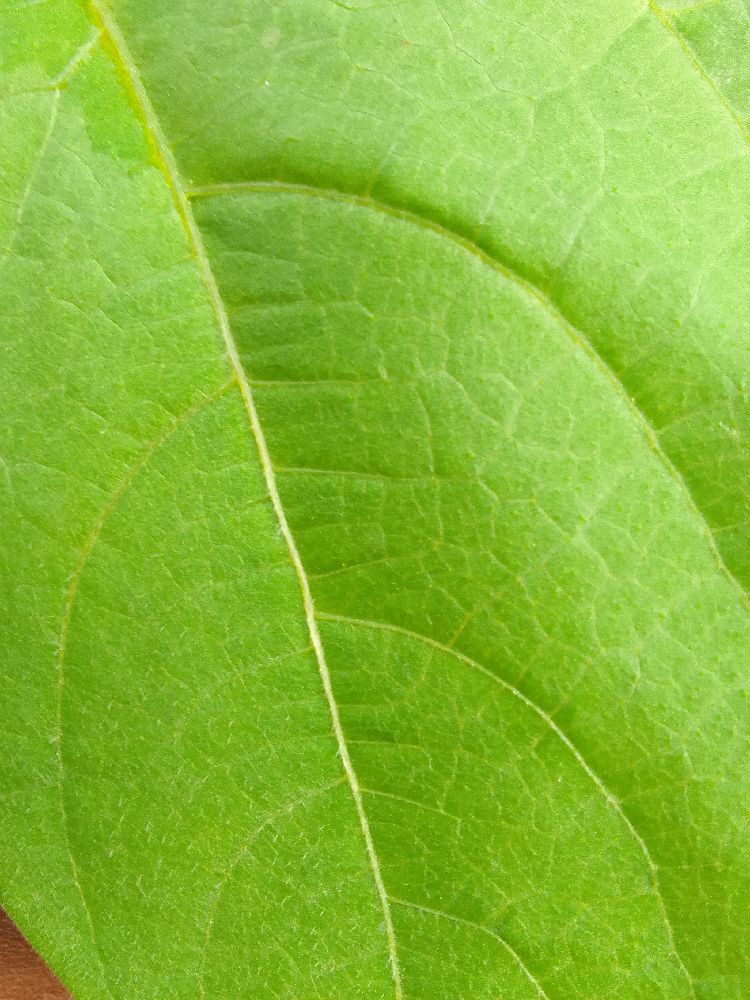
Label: healthy